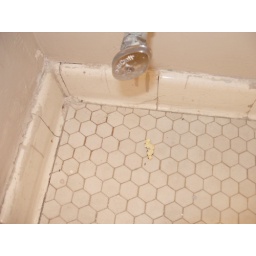
that popcorn is bait. no one in this house is eating popcorn on the toilet.